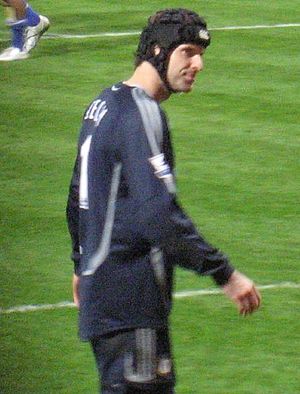
Verdens bedste målmand / Liste over "Verdens bedste målmand"
Petr Čech- 2005
Verdens bedste målmand er en fodboldsudmærkelse, som er uddelt årligt siden 1987, valgt af et panel fra International Federation of Football. I 2006 bestod panelet af eksperter fra 89 lande fordelt på 6 kontinenter.